2016 Football League Championship play-off final

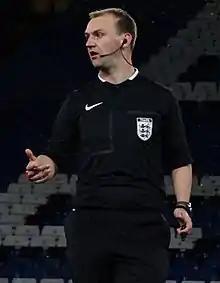
Bobby Madley was the referee for the final.

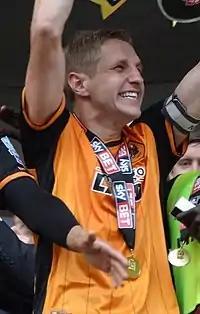
Hull City's captain Michael Dawson lifting the play-off final trophy

This was Hull's second play-off final, having defeated Bristol City 1–0 in the 2008 final. They had also played at Wembley in the 2014 FA Cup Final where they lost 3–2 to Arsenal in extra time. Hull had been relegated from the Premier League in the 2014–15 season and were aiming to return to the top tier of English football at the first attempt. Sheffield Wednesday had experienced play-off final success at the Millennium Stadium when they defeated Hartlepool United to win the 2005 Football League One play-off final, but had not featured in any play-off finals for promotion to the top tier of English football. During the regular season, the clubs had drawn in both meetings, 1–1 at Hillsborough in October 2015 and 0–0 at the KCOM Stadium the following February. Forestieri was Sheffield Wednesday's top scorer with 15 league goals, while Hernández was joint second top scorer in the division with 21.